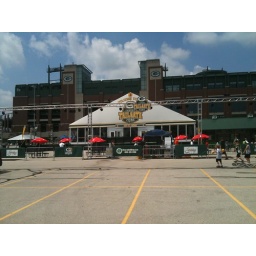
Lambeau field from my fantastic perspective, which was in the parking lot walking dogs.